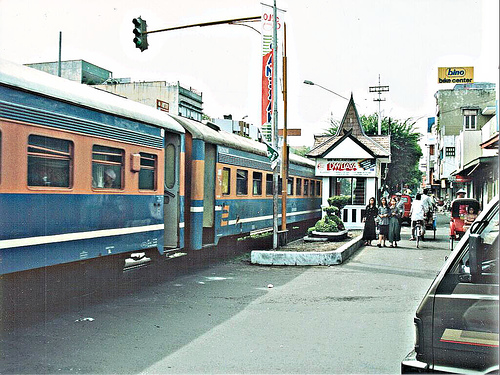
A blue and orange train traveling past a shopping center.

A blue and orange passenger train car going past a busy street.

People are walking past a parked passenger train.

A train stopped in the middle of the street.

a dirty train stop without very many people